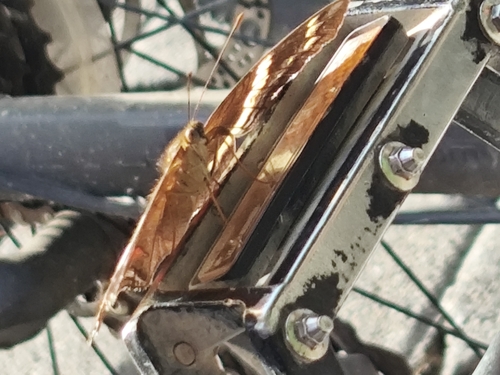
Scientific name: Anartia fatima
Common name: Banded peacock
Family: Nymphalidae
Order: Lepidoptera
Pollinator type: Primary pollinator
Habitat: Open areas and gardens
Geographic range: South America
Conservation status: Least Concern